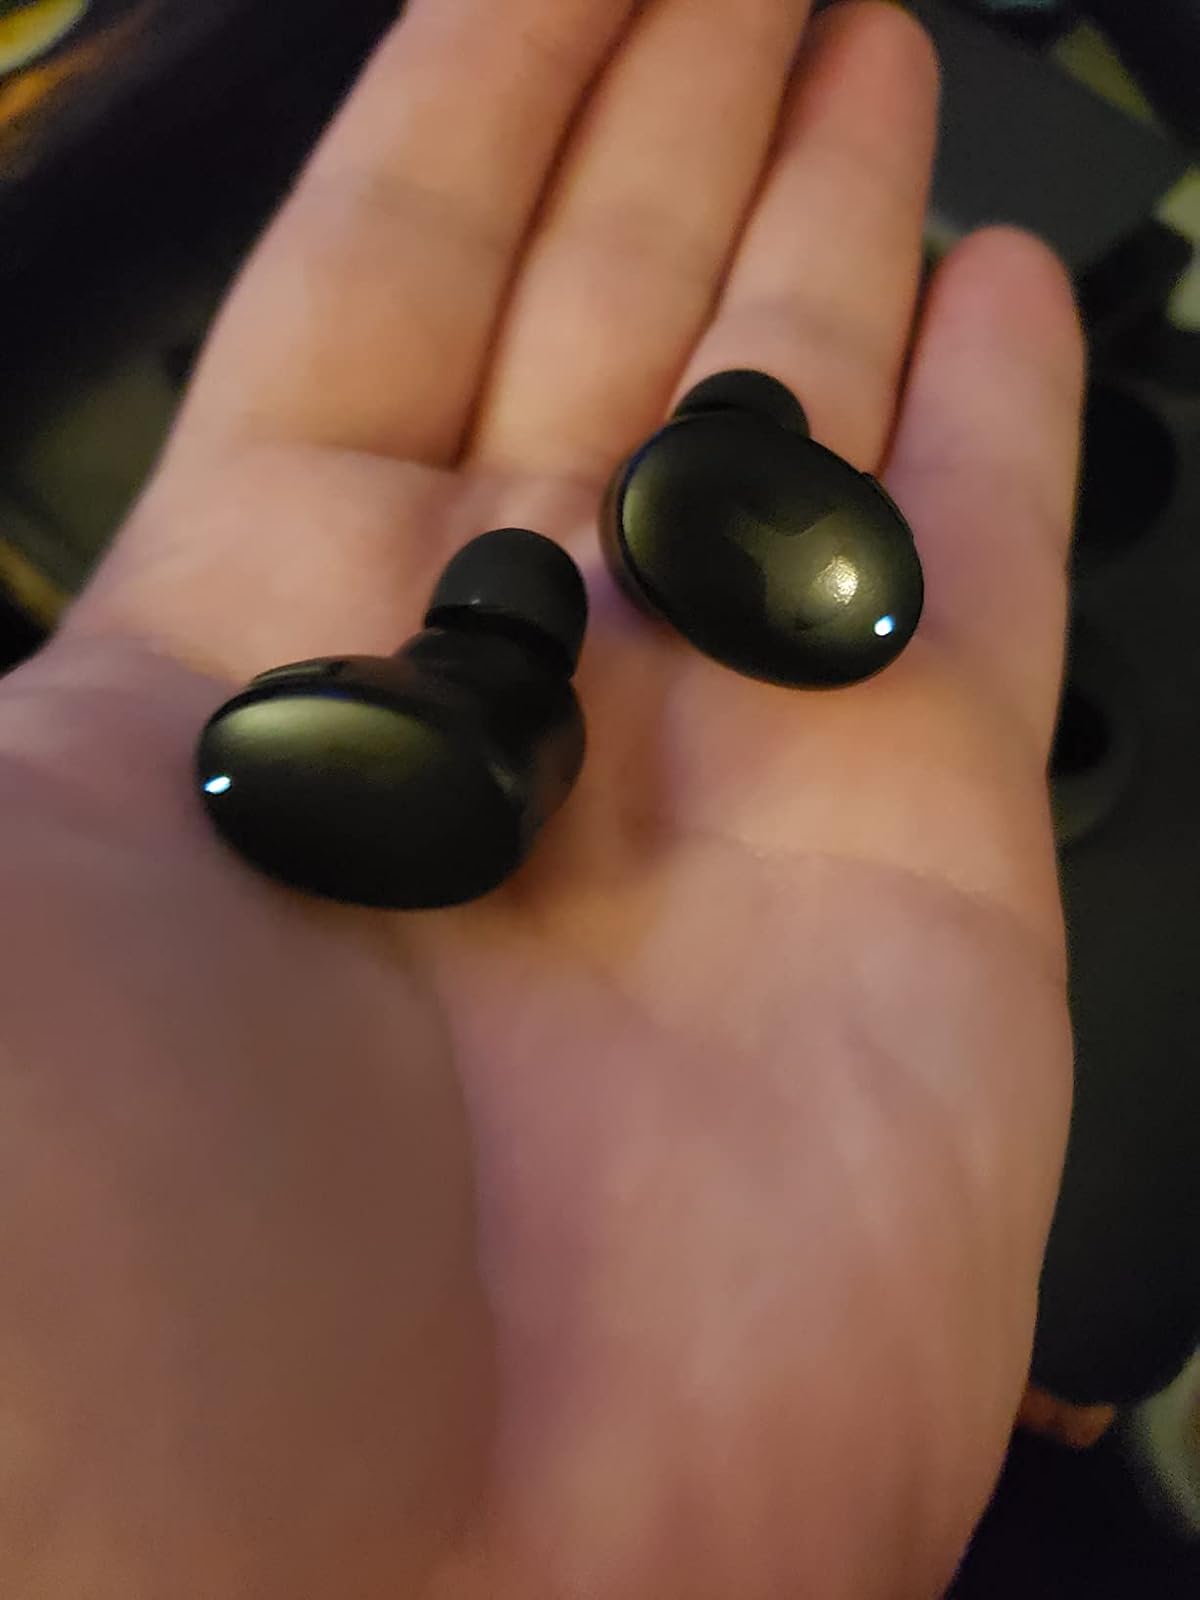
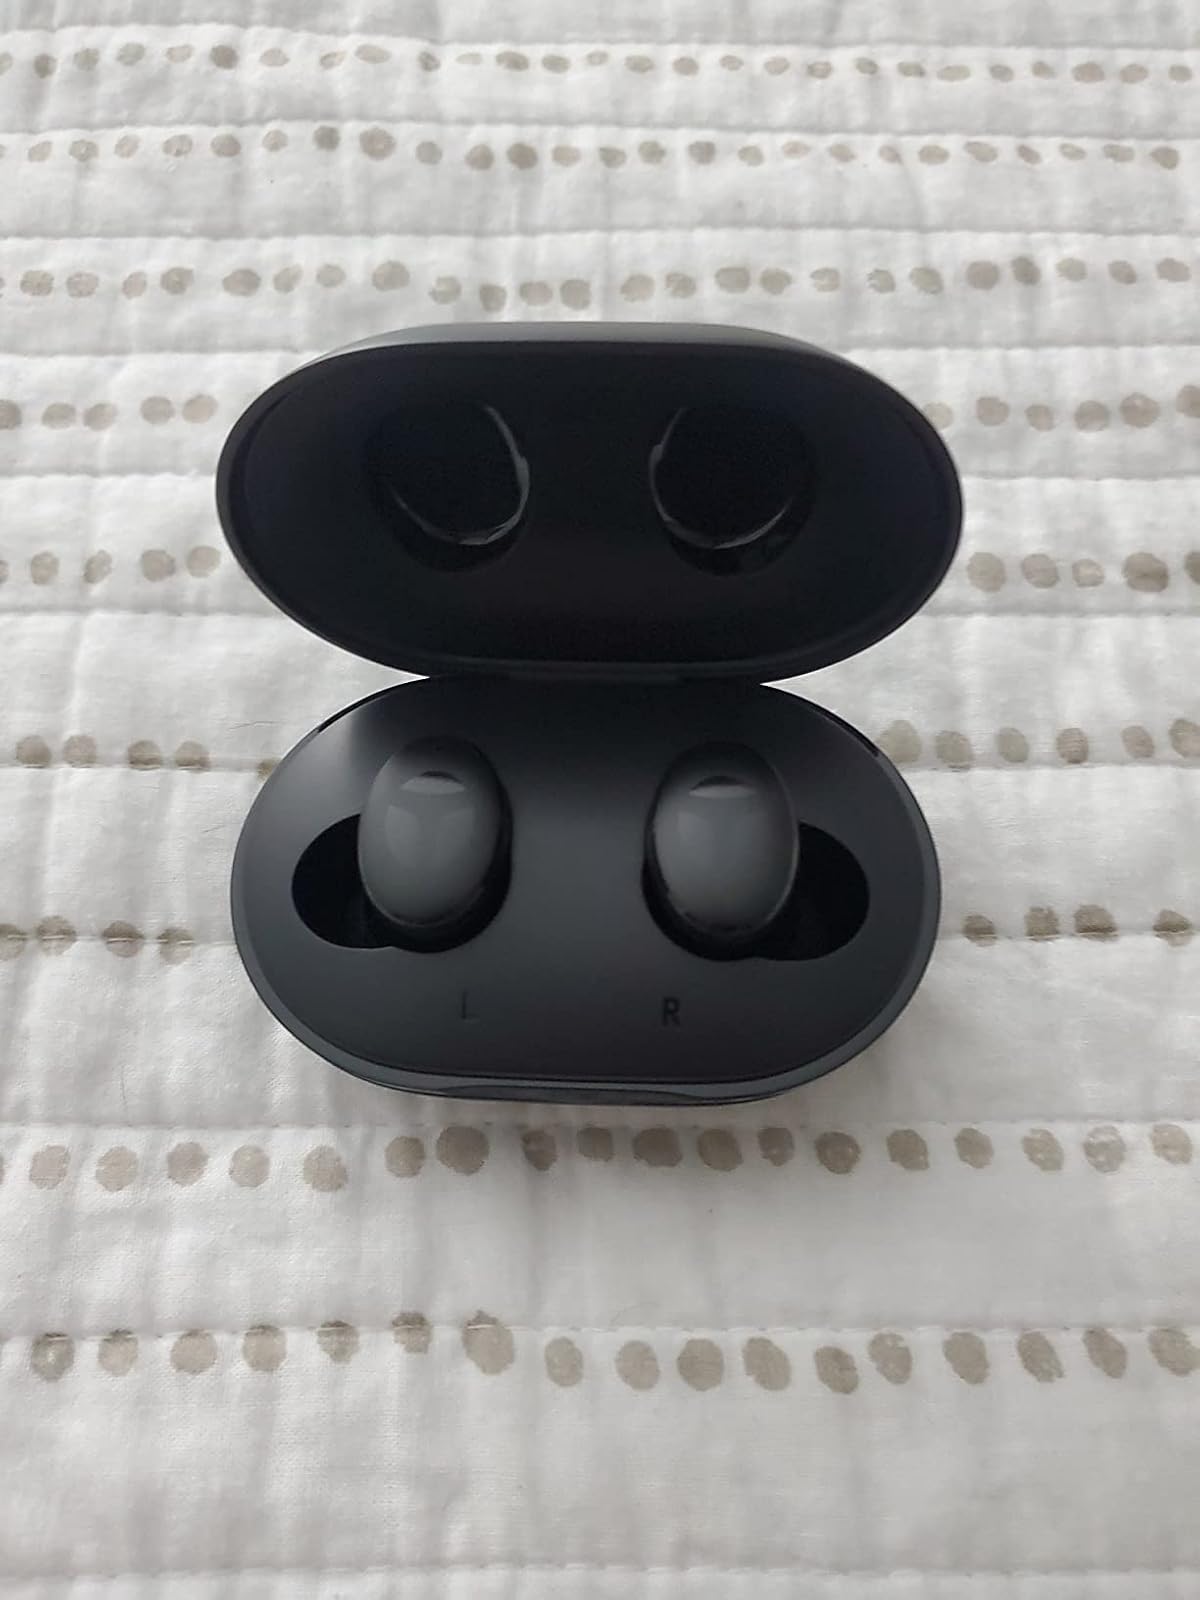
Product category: earbuds
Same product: yes